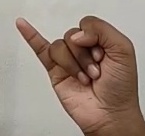
ASL sign: J